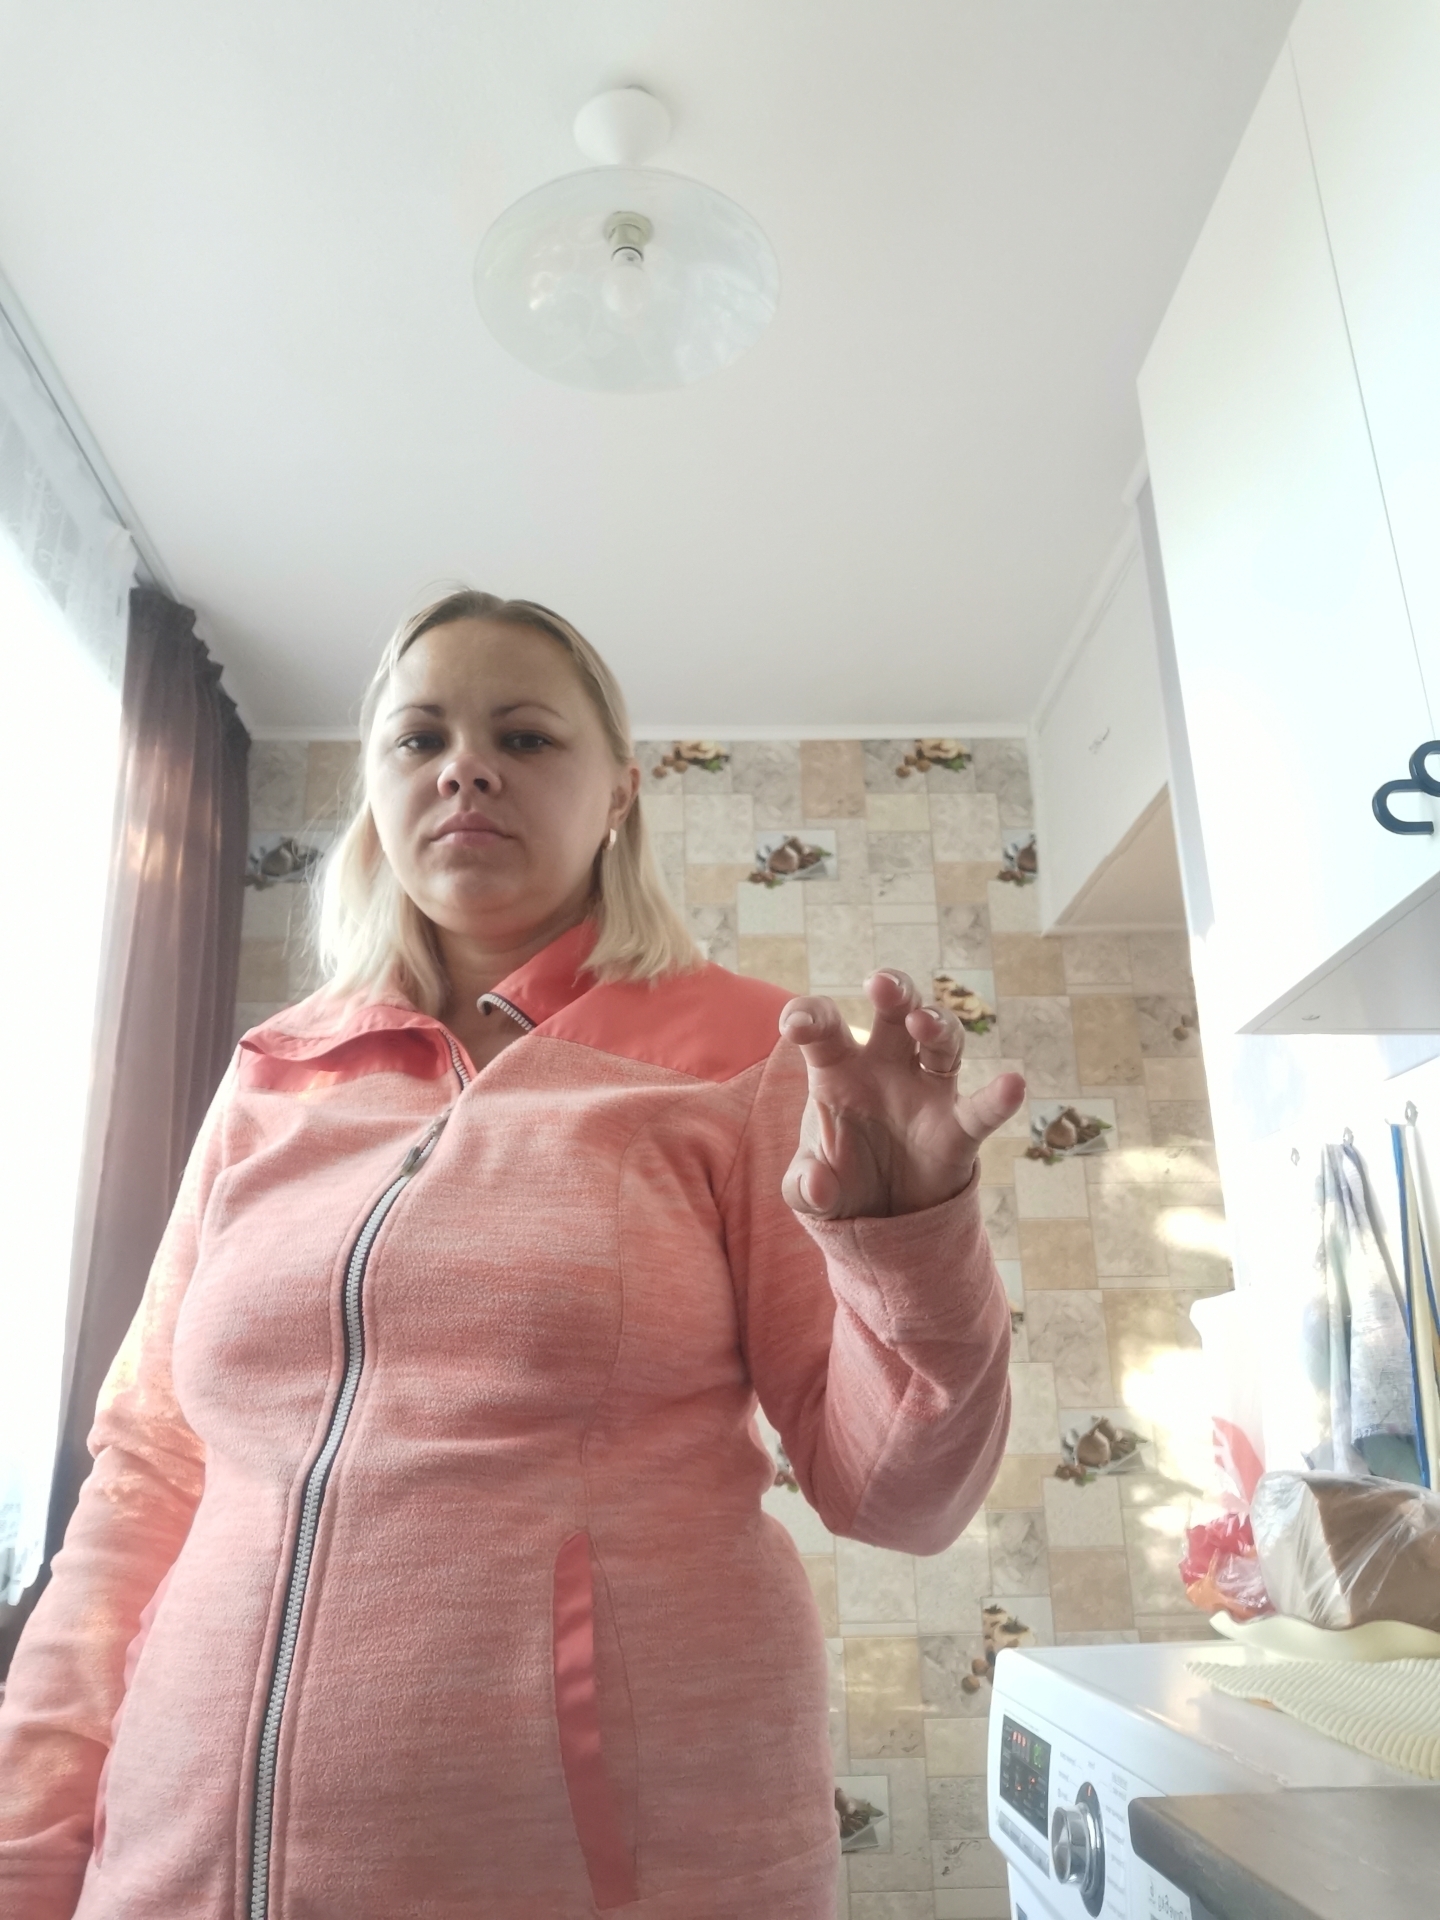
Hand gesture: grabbing